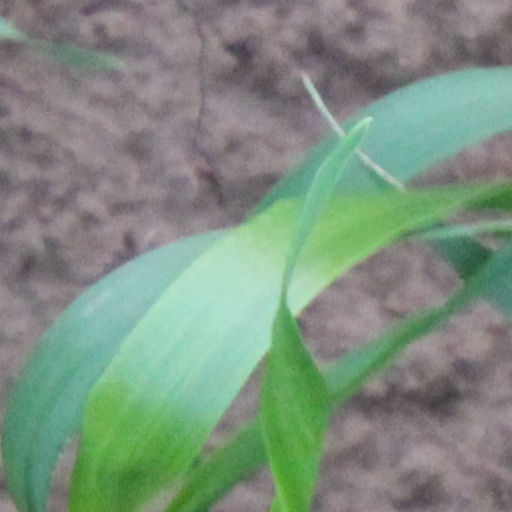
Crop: wheat